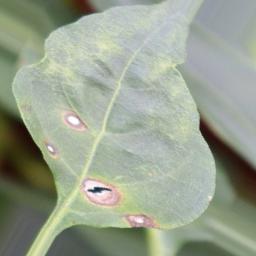
Label: cercospora